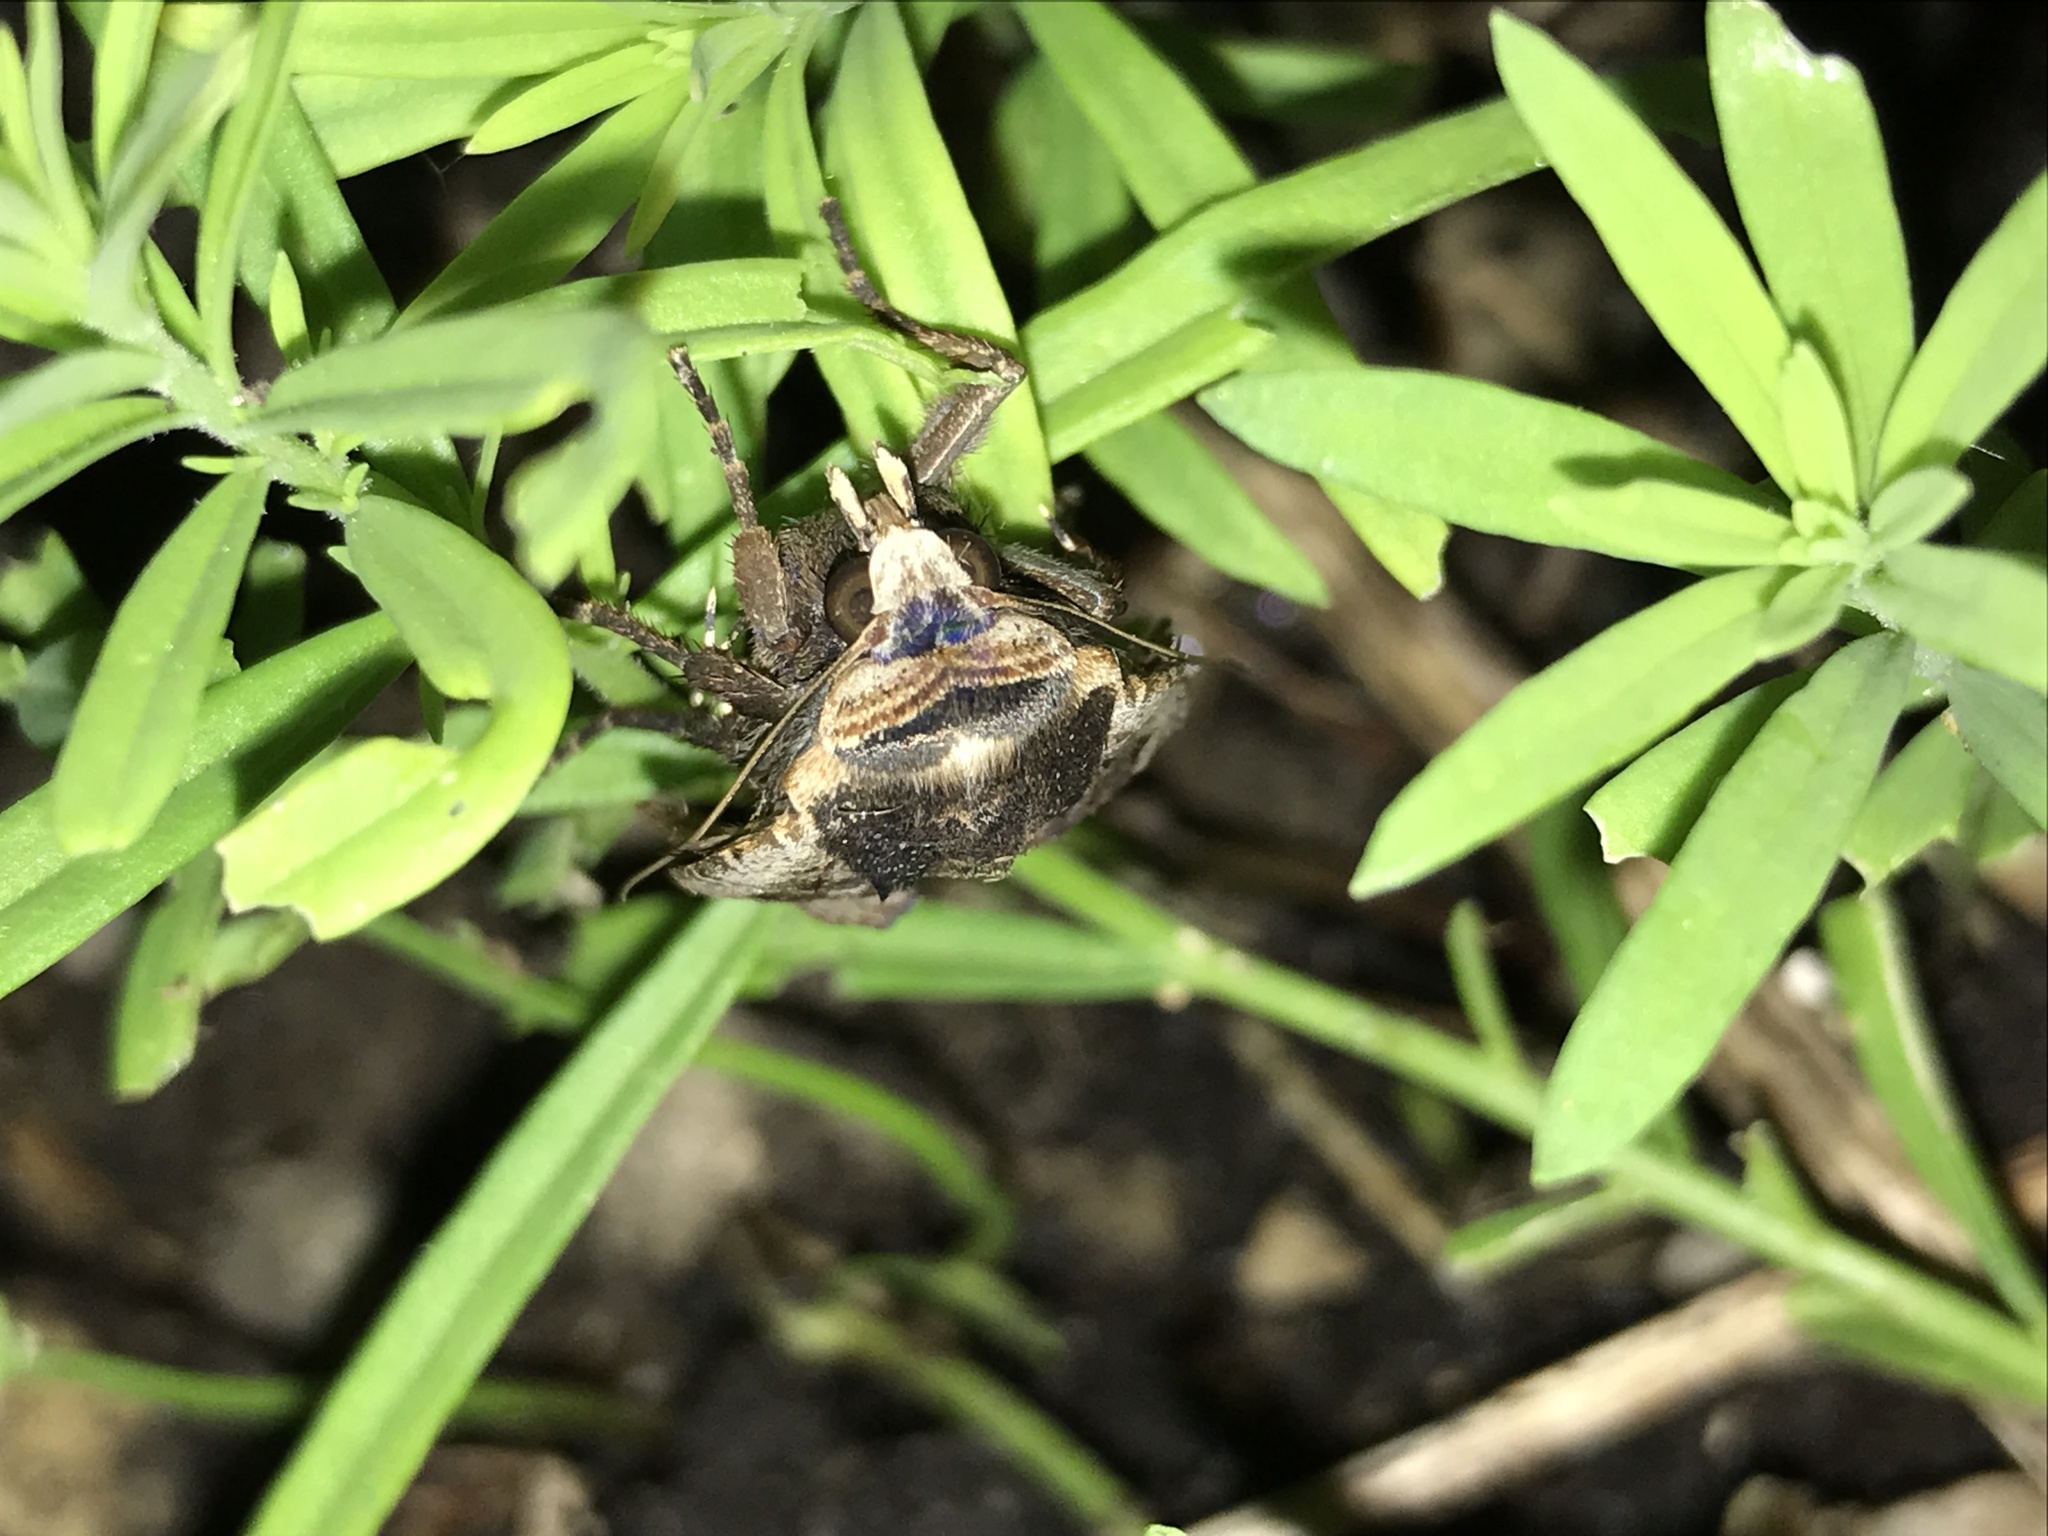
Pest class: cutworms